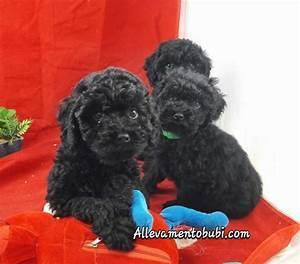
dog